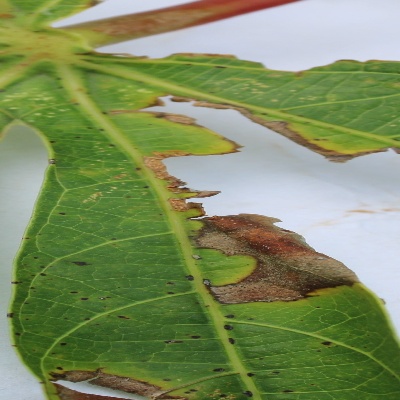
Crop: Cassava
Condition: bacterial blight